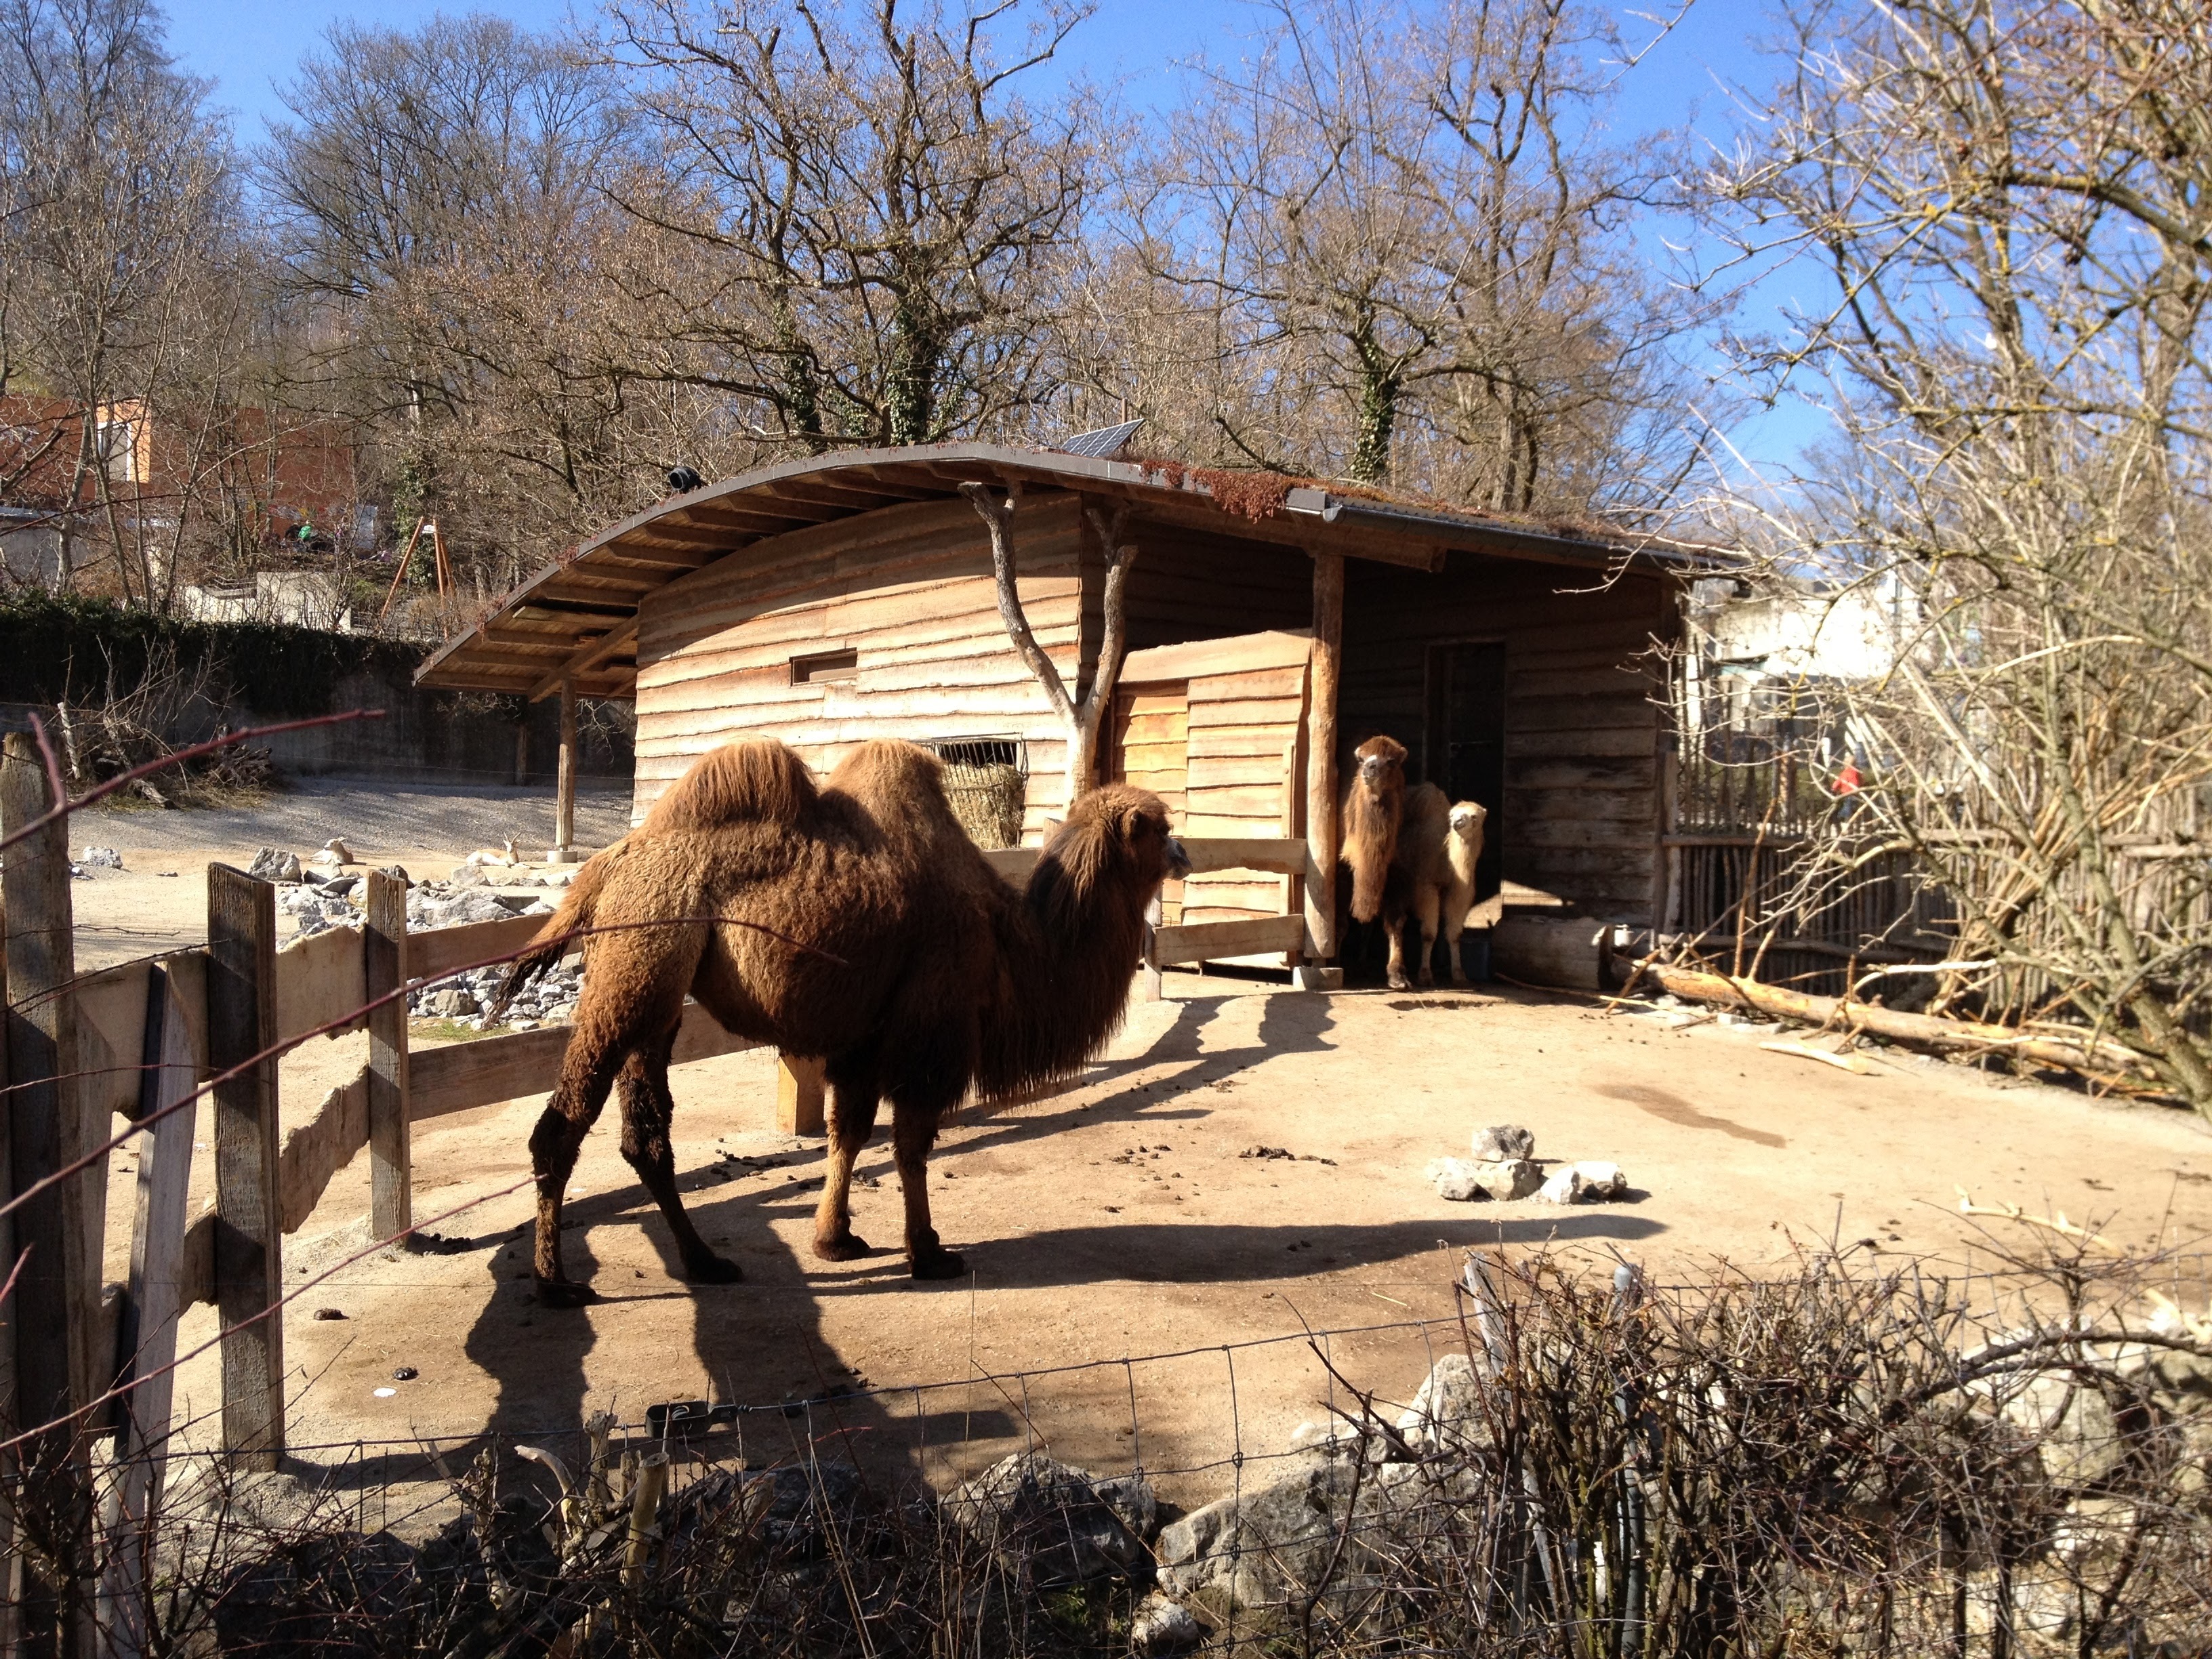
farm, animal, zoo, camel, ranch, park, mammal, camelus, zurich, safari, rural area